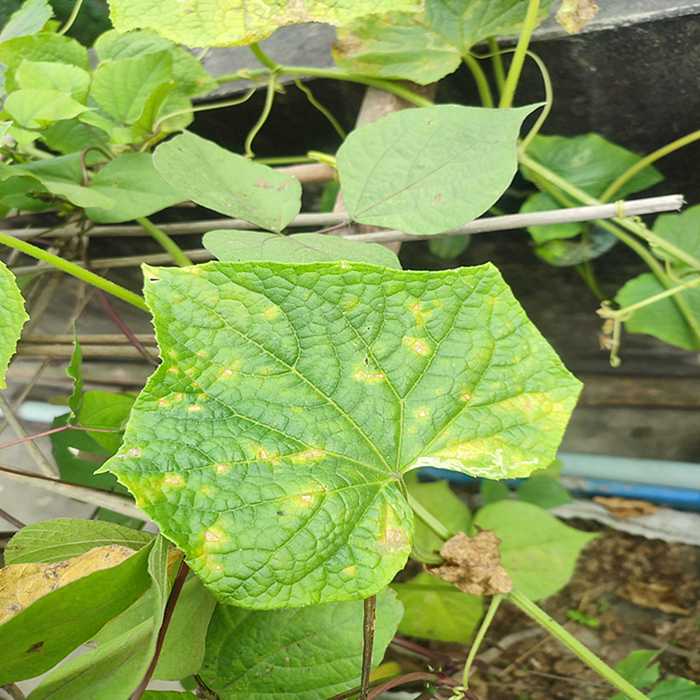
Plant: Cucumber
Label: Downy mildew